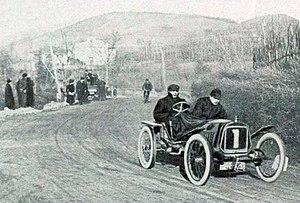
Giosuè Giuppone vainqueur de la Ière Corsa Vetturette Torino en janvier 1908 sur Lion-Peugeot - La Vie au Grand Air du 8 février 1908, p.82
Giosuè Giuppone, né le 29 septembre 1878 à Calco et décédé le 16 septembre 1910 à Wirwignes à près de 32 ans, était un pilote italien de vitesse moto devenu pilote automobile, ayant effectué l'ensemble de sa courte carrière avec le constructeur français Peugeot.